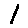
Label: 1